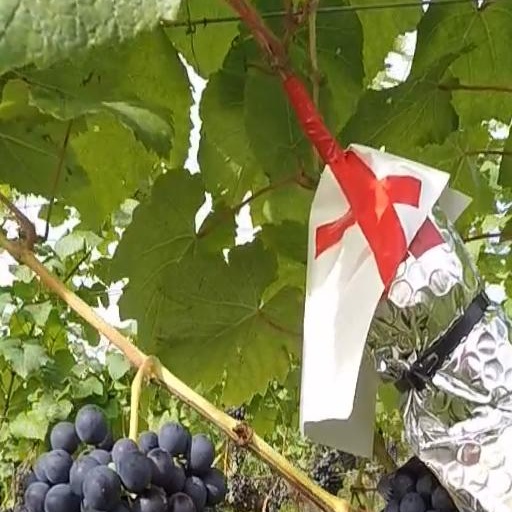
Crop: grape